The Enchanted Princess

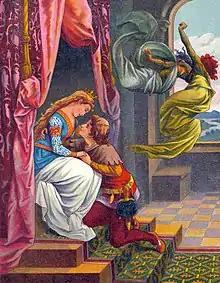
Illustration for Josephine Pollard's book "Hours in Fairy Land", published in 1883

A poor cabinet-maker and his wife have two sons. They favour their elder son Hellmerich, who is arrogant and selfish, though they see him as brave and courageous, while the younger, Hans, who is good and kind-hearted, is considered by his parents as stupid.